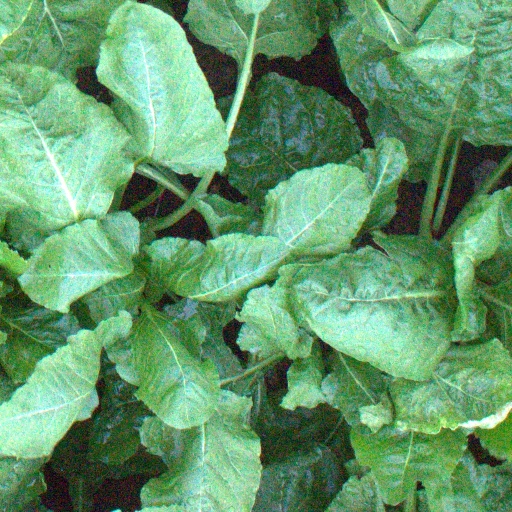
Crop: sugar beet